British Rail Class 57

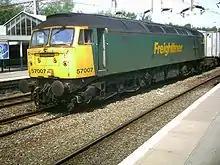
Freightliner 57007 at Northampton station in July 2006

During 1997, the recently privatised freight operator Freightliner placed an order for an initial six Class 57/0 locomotives. The first of these was released in July 1998, and coincided with the unveiling of the new British Racing Green Freightliner livery. After an evaluation period, Freightliner was sufficiently impressed to order a further six during June 1999, and stated its long-term plans to eventually acquire a fleet of 25 Class 57s. However, this plan was abandoned and no further Class 57s would be ordered by the company, largely due to Freightliner switching preference towards new-built Class 66s and opting to transfer its remaining Class 47s to the metal recycler CF Booth.